Otwin van Dijk

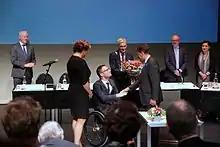
At the installation as mayor (burgemeester) of Oude IJsselstreek, July 2016 in the

Otwin Evert Theodoor (Otwin) van Dijk (born 22 April 1975 in Rhenen) is a Dutch politician and former civil servant. A member of the Labour Party (Partij van de Arbeid), his political career started in the municipality council of Duiven. From 2005 to 2012 he served as alderman (a member of the local government) in Doetinchem. From 20 September 2012 to 6 July 2016 he was a member of the national parliament. Upon his resignation he was replaced by Harm Brouwer. On 8 July he was installed as mayor of the municipality of Oude IJsselstreek, a neighbouring municipality of Doetinchem.